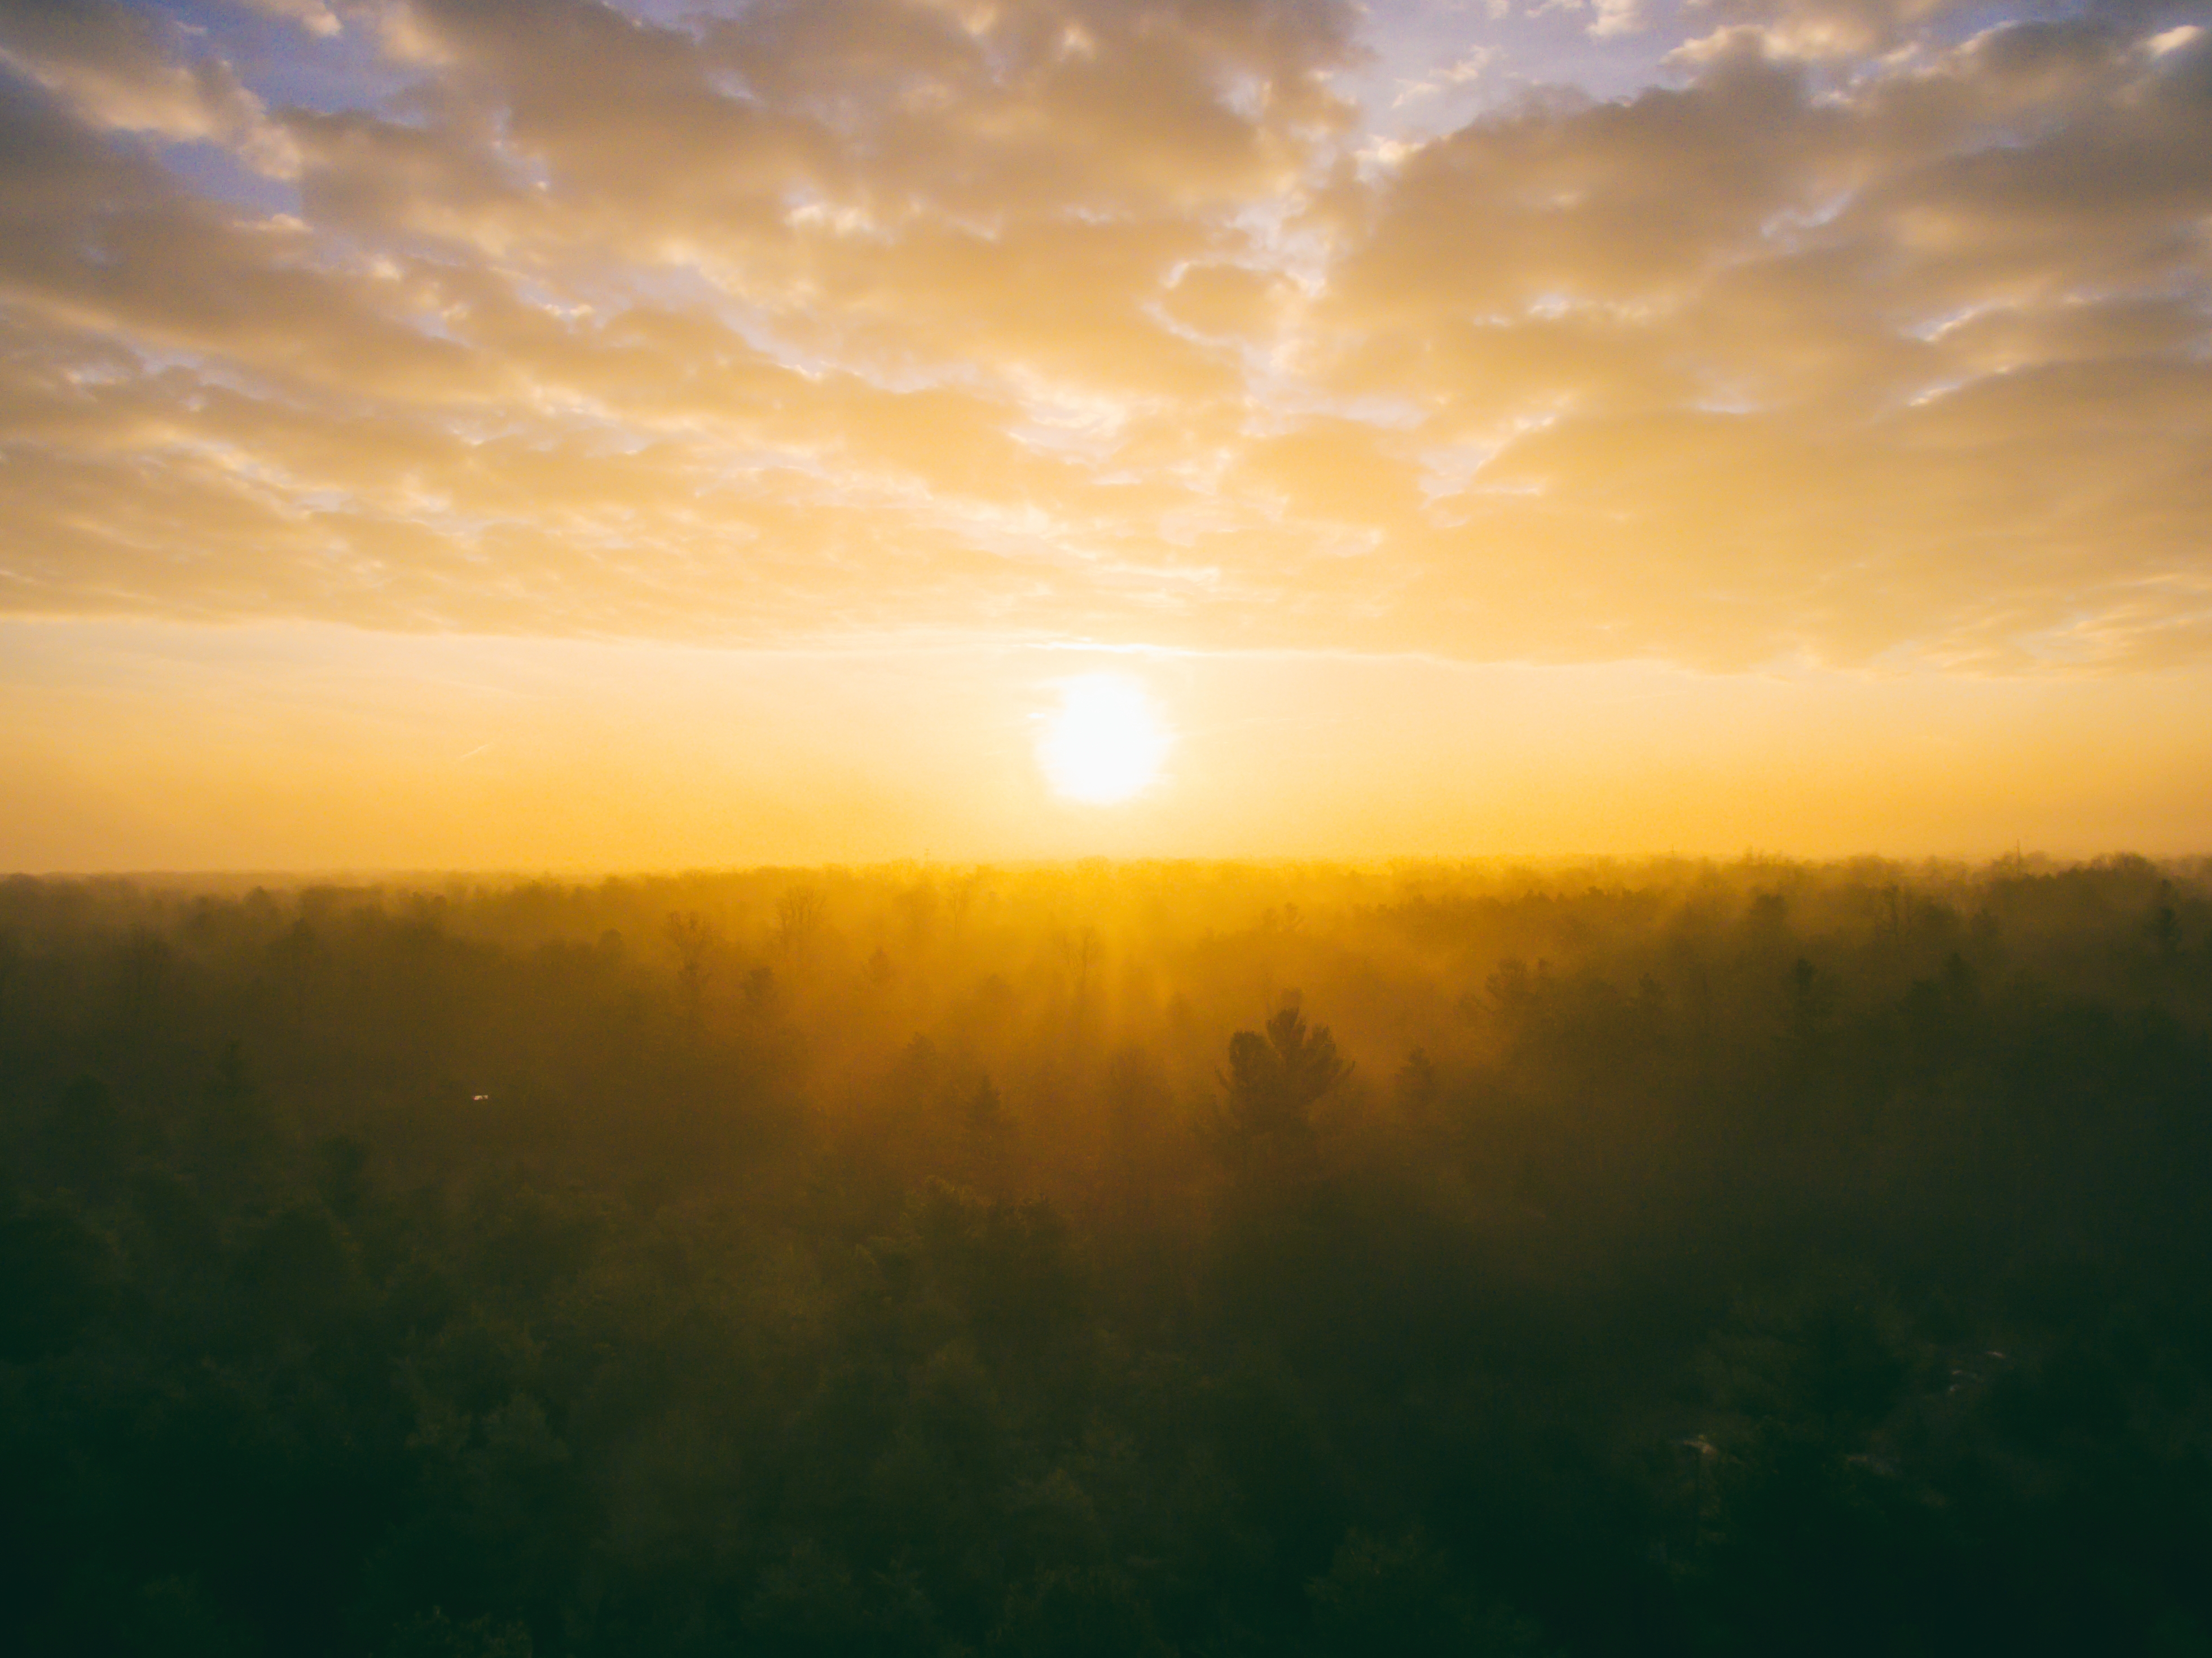
sky, nature, sunrise, atmospheric phenomenon, horizon, cloud, dawn, atmosphere, morning, sunlight, light, sunset, afterglow, red sky at morning, hill, grassland, sun, evening, dusk, mist, field, plain